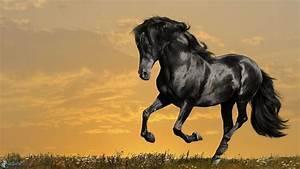
horse